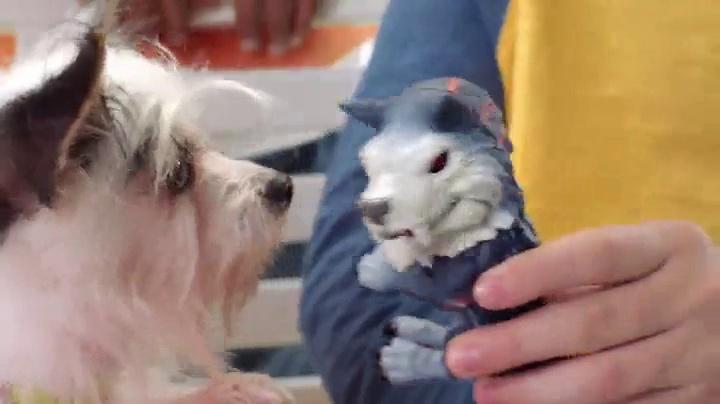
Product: Untamed Dire Wolf by Fingerlings – Blizzard (White and Blue) – Interactive Collectible Toy – By WowWee
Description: Plays like a puppy in tame mode.
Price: $8.54
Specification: ProductDimensions:4.3x2.4x5.1inches|ItemWeight:3.52ounces|ShippingWeight:9.1ounces(Viewshippingratesandpolicies)|ASIN:B07GFQX3Q8|Itemmodelnumber:3962|Manufacturerrecommendedage:5-15years|Batteries:4LR44batteriesrequired.(included)